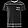
Label: T - shirt / top